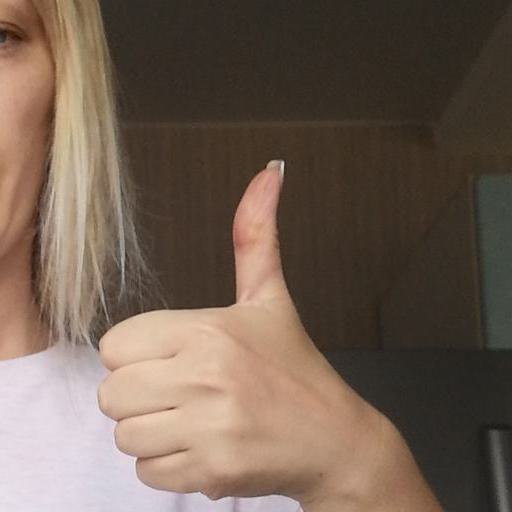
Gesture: like